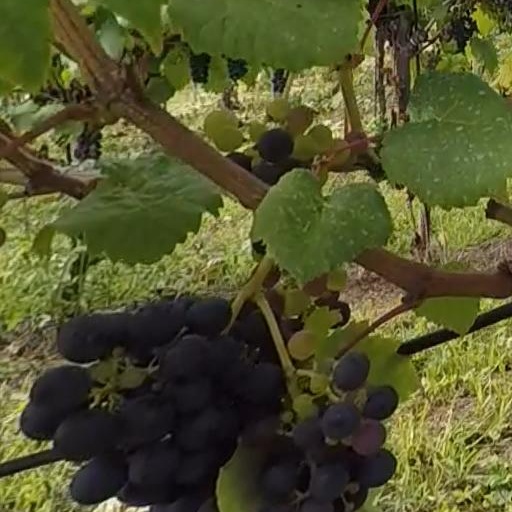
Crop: grape